Kneeling

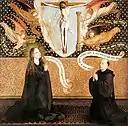
Kneeling in prayer is traditional in Christianity

Kneeling is a basic human position where one or both knees touch the ground. According to Merriam-Webster, kneeling is defined as "to position the body so that one or both knees rest on the floor". Kneeling with only one knee, and not both, is called genuflection.